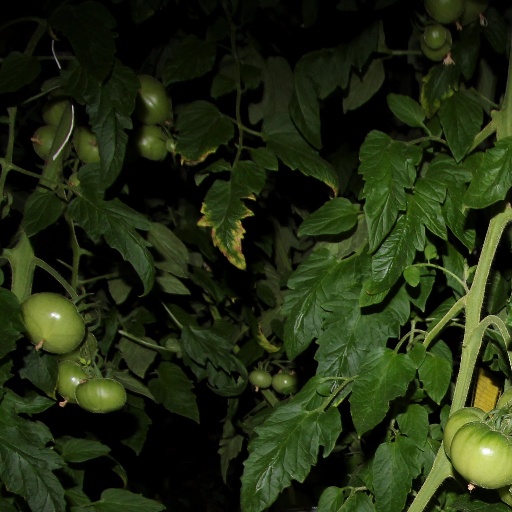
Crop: tomato